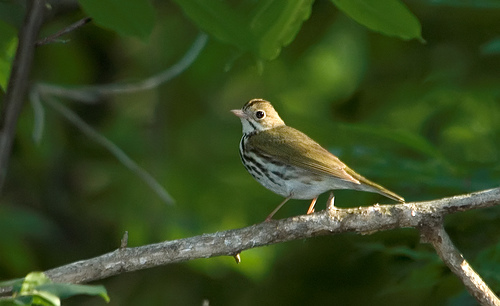
this small bird is mainly brown with a white and black spotted belly.
a small bird with light green wings and tail, and a speckled white and black throat, face, and belly.
fairly small, speckled bellied, bird with white eyering and greenish yellow wings and tail.
a bird with a tiny pointed bill, large eyes with whtie eyering, small head and white breast.
this is a small bird with yellow on the wingbars and black and white stripes on the breast.
this bird has wings that are brown and has a black and white bellya bird with a blown back and white belly, the white throat has a dark malar stripe, as does the crown above the eye, the white breast is streaked with dark brown.
the bird has a spotted belly and brown back as well as small bill.
this bird has a black and white spotted belly, long orange tarsus and short yellow billblack and white breasted coloration with a bright white eyering color
Species: Ovenbird